Michigan Veterans Affairs Agency

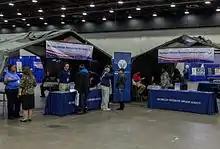
The Michigan Veterans Resource Service Center (MVRSC) connecting with veterans at a Veteran Expo

Michigan was last in veteran benefit amounts in 2010. In 2013, 22 percent of Michigan's veterans were receiving health benefits from the Veterans Health Administration and moved to five from the bottom in spending. With a large number of veterans in the state, Governor Snyder decided veterans missing out on benefits was unacceptable.